Hospices de Beaune

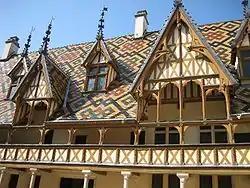
Polychrome roof of the Hospices de Beaune

The Hôtel-Dieu was founded on 4 August 1443, when Burgundy was ruled by Duke Philip the Good. The Hundred Years' War had recently been brought to a close by the signing of the Treaty of Arras in 1435. Massacres, however, continued with marauding bands ("écorcheurs") still roaming the countryside, pillaging and destroying, provoking misery and famine. The majority of the people of Beaune were destitute, and the area had recently suffered an outbreak of plague. Nicolas Rolin, the Duke's Chancellor, and his wife Guigone de Salins, responded by building a hospital and refuge for the poor. Having gained permission from Pope Eugene IV in 1441, the hospice was built and consecrated on 31 December 1452. In conjunction, Rolin established the "Les sœurs hospitalières de Beaune" religious order.